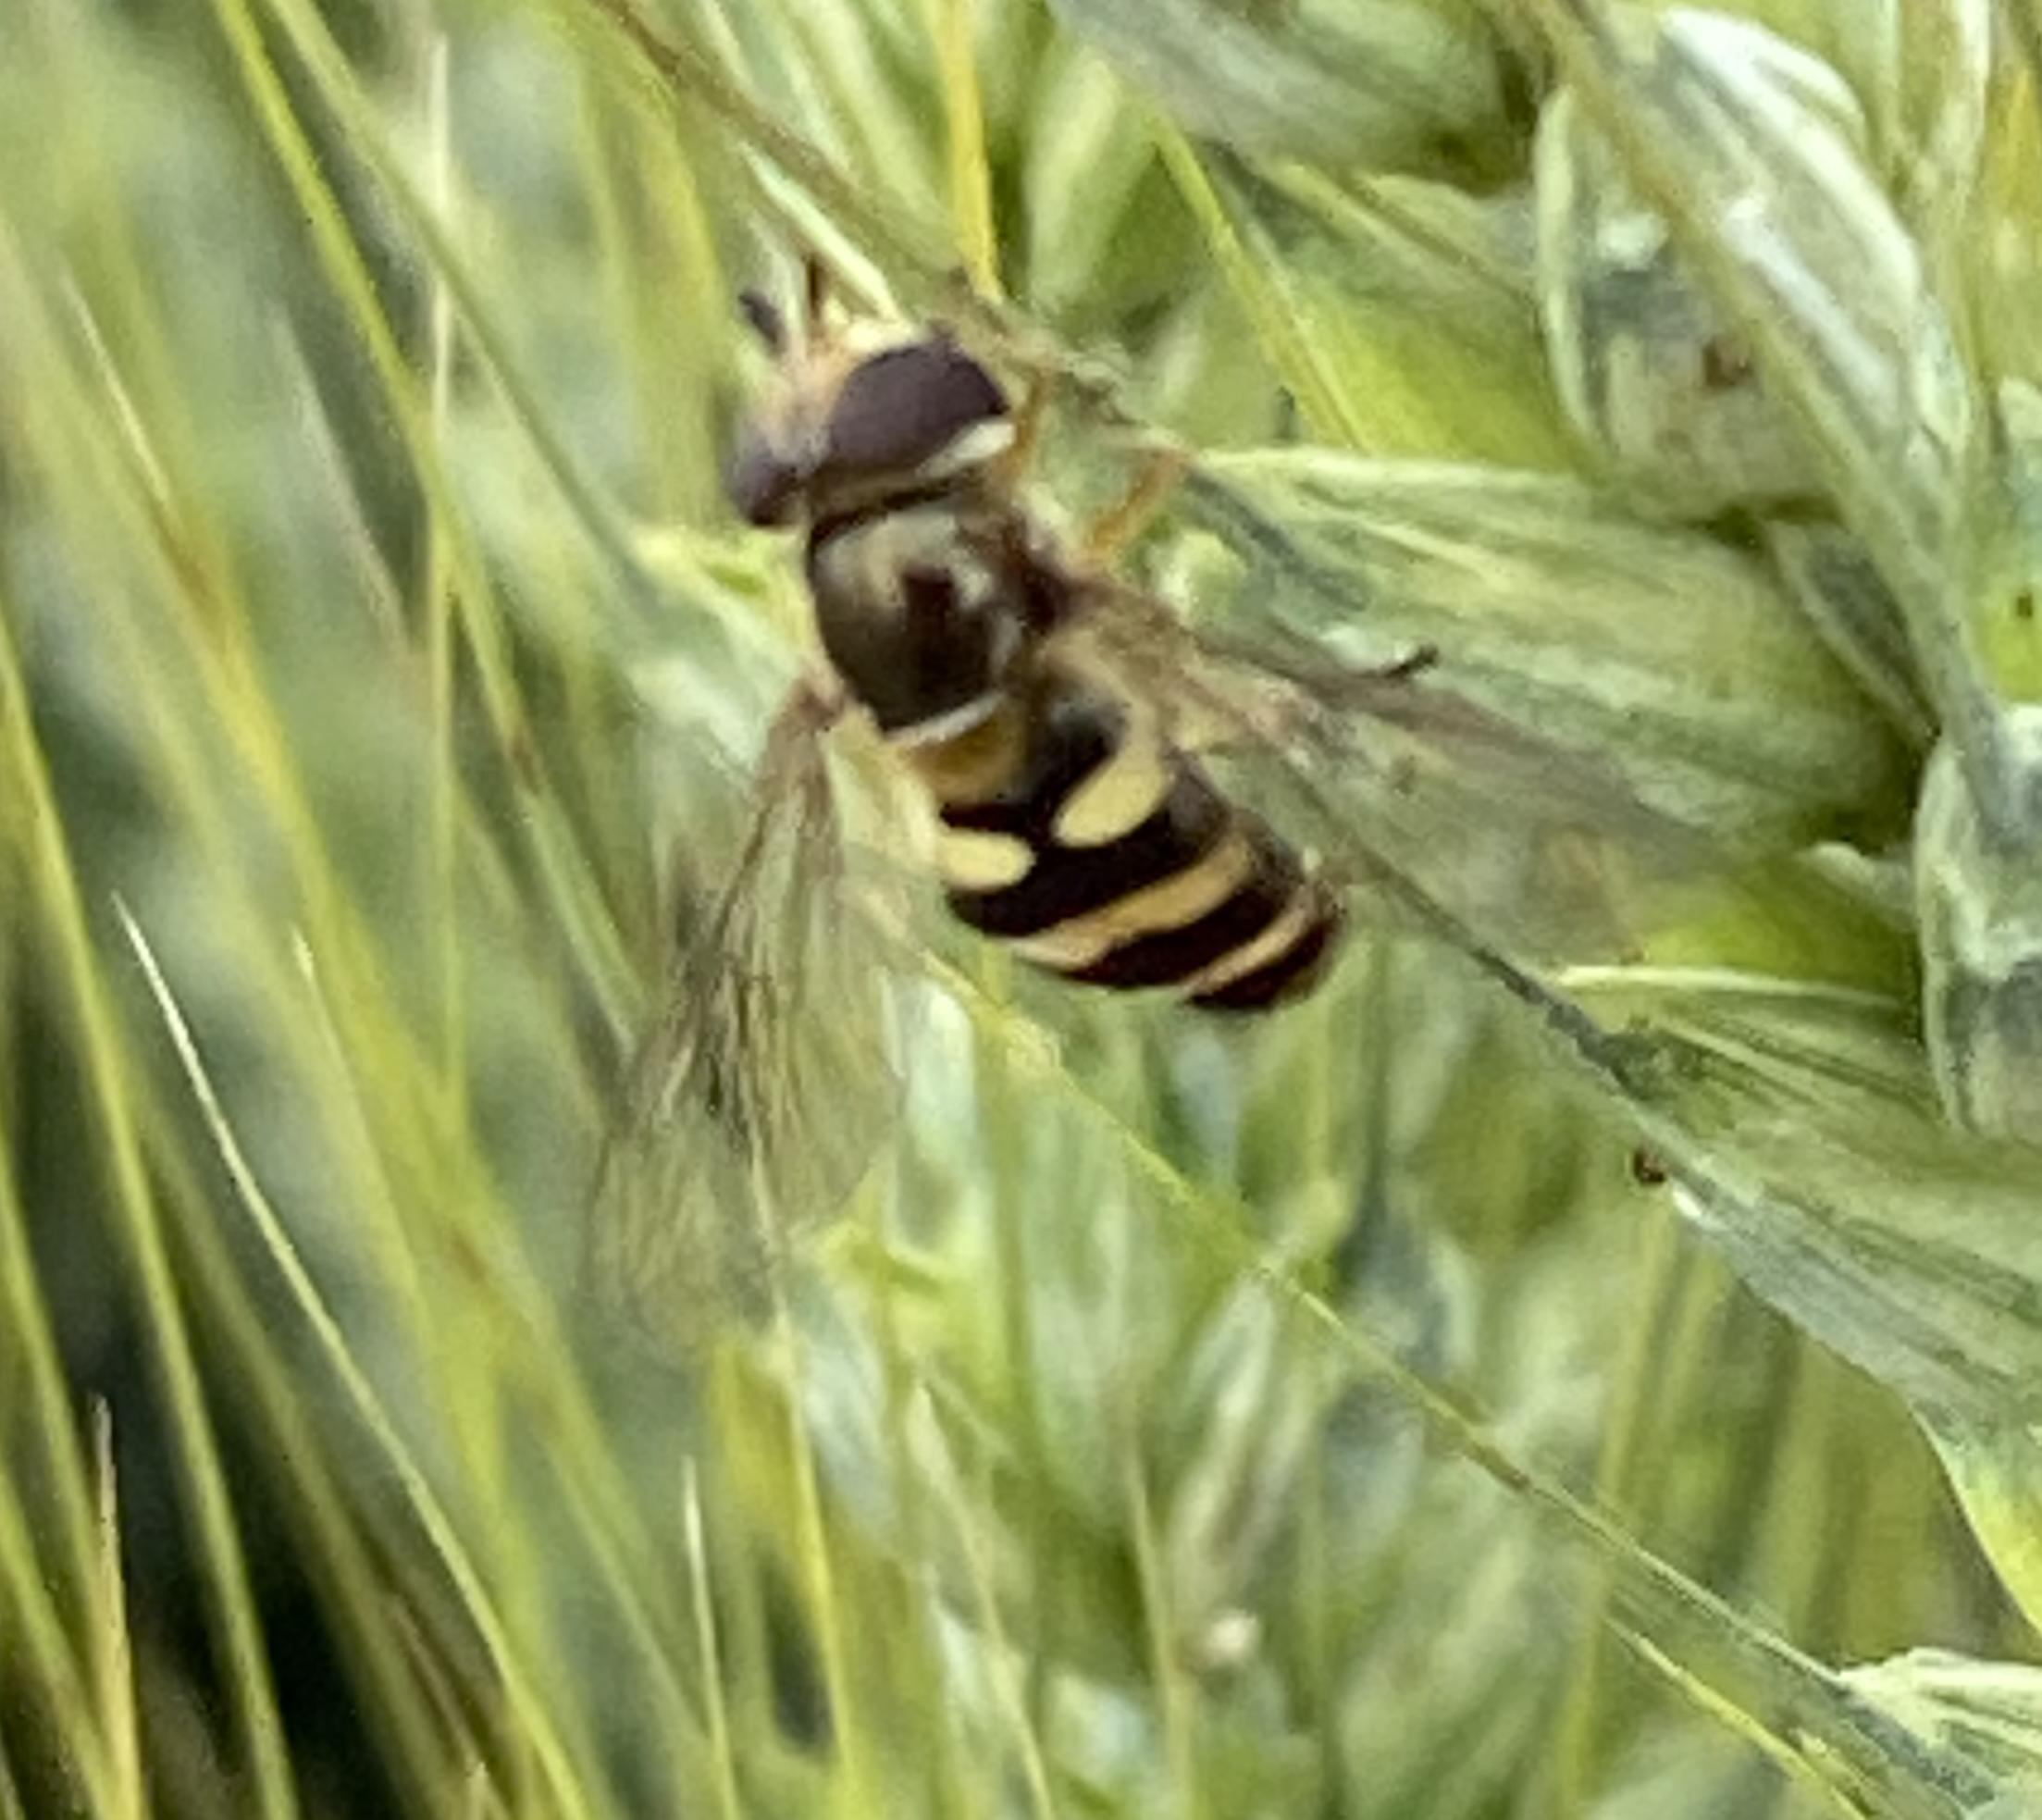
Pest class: predators